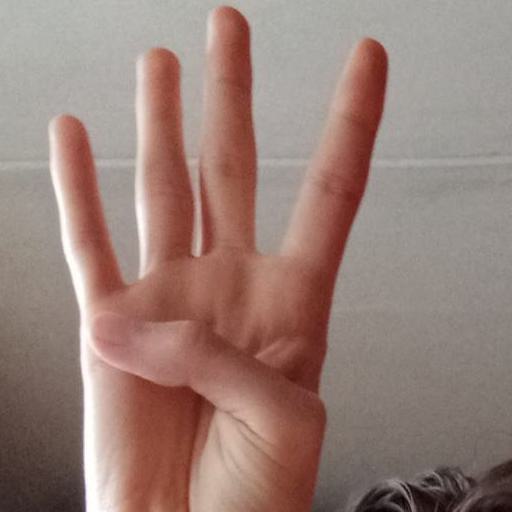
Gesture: four